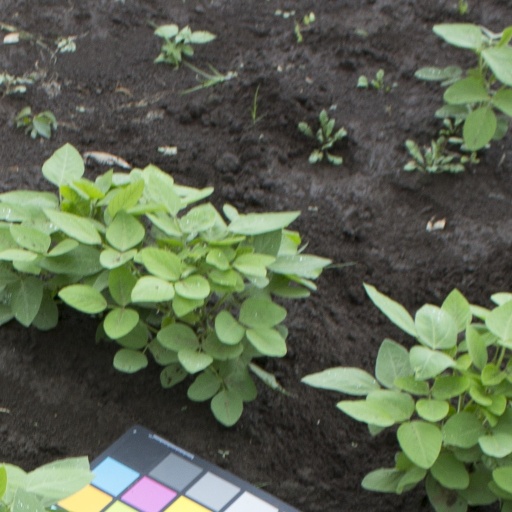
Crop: soybean